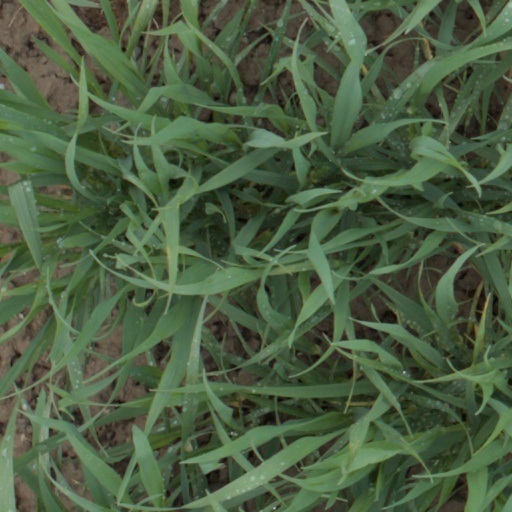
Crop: wheat